Bob Chapek

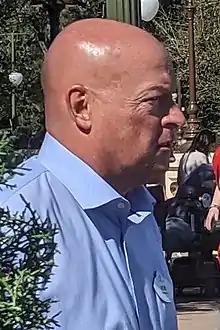
Chapek in 2020

Robert Alan Chapek (born 1959) is an American businessman and former media executive who was the chief executive officer (CEO) of the Walt Disney Company from 2020 to 2022. He joined Masimo's board of directors in 2024.